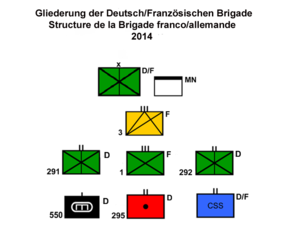
Structure de la brigade franco/allemande de 2014
La brigade franco-allemande ou BFA est une unité militaire interarmes binationale, française et allemande, créée le 2 octobre 1989. Son état-major est situé à Müllheim dans le Land de Bade-Wurtemberg en Allemagne et elle dispose d'unités stationnées de part et d'autre du Rhin: à Donaueschingen et Stetten am kalten Markt en Allemagne, à Metz, Illkirch-Graffenstaden et Sarrebourg en France.